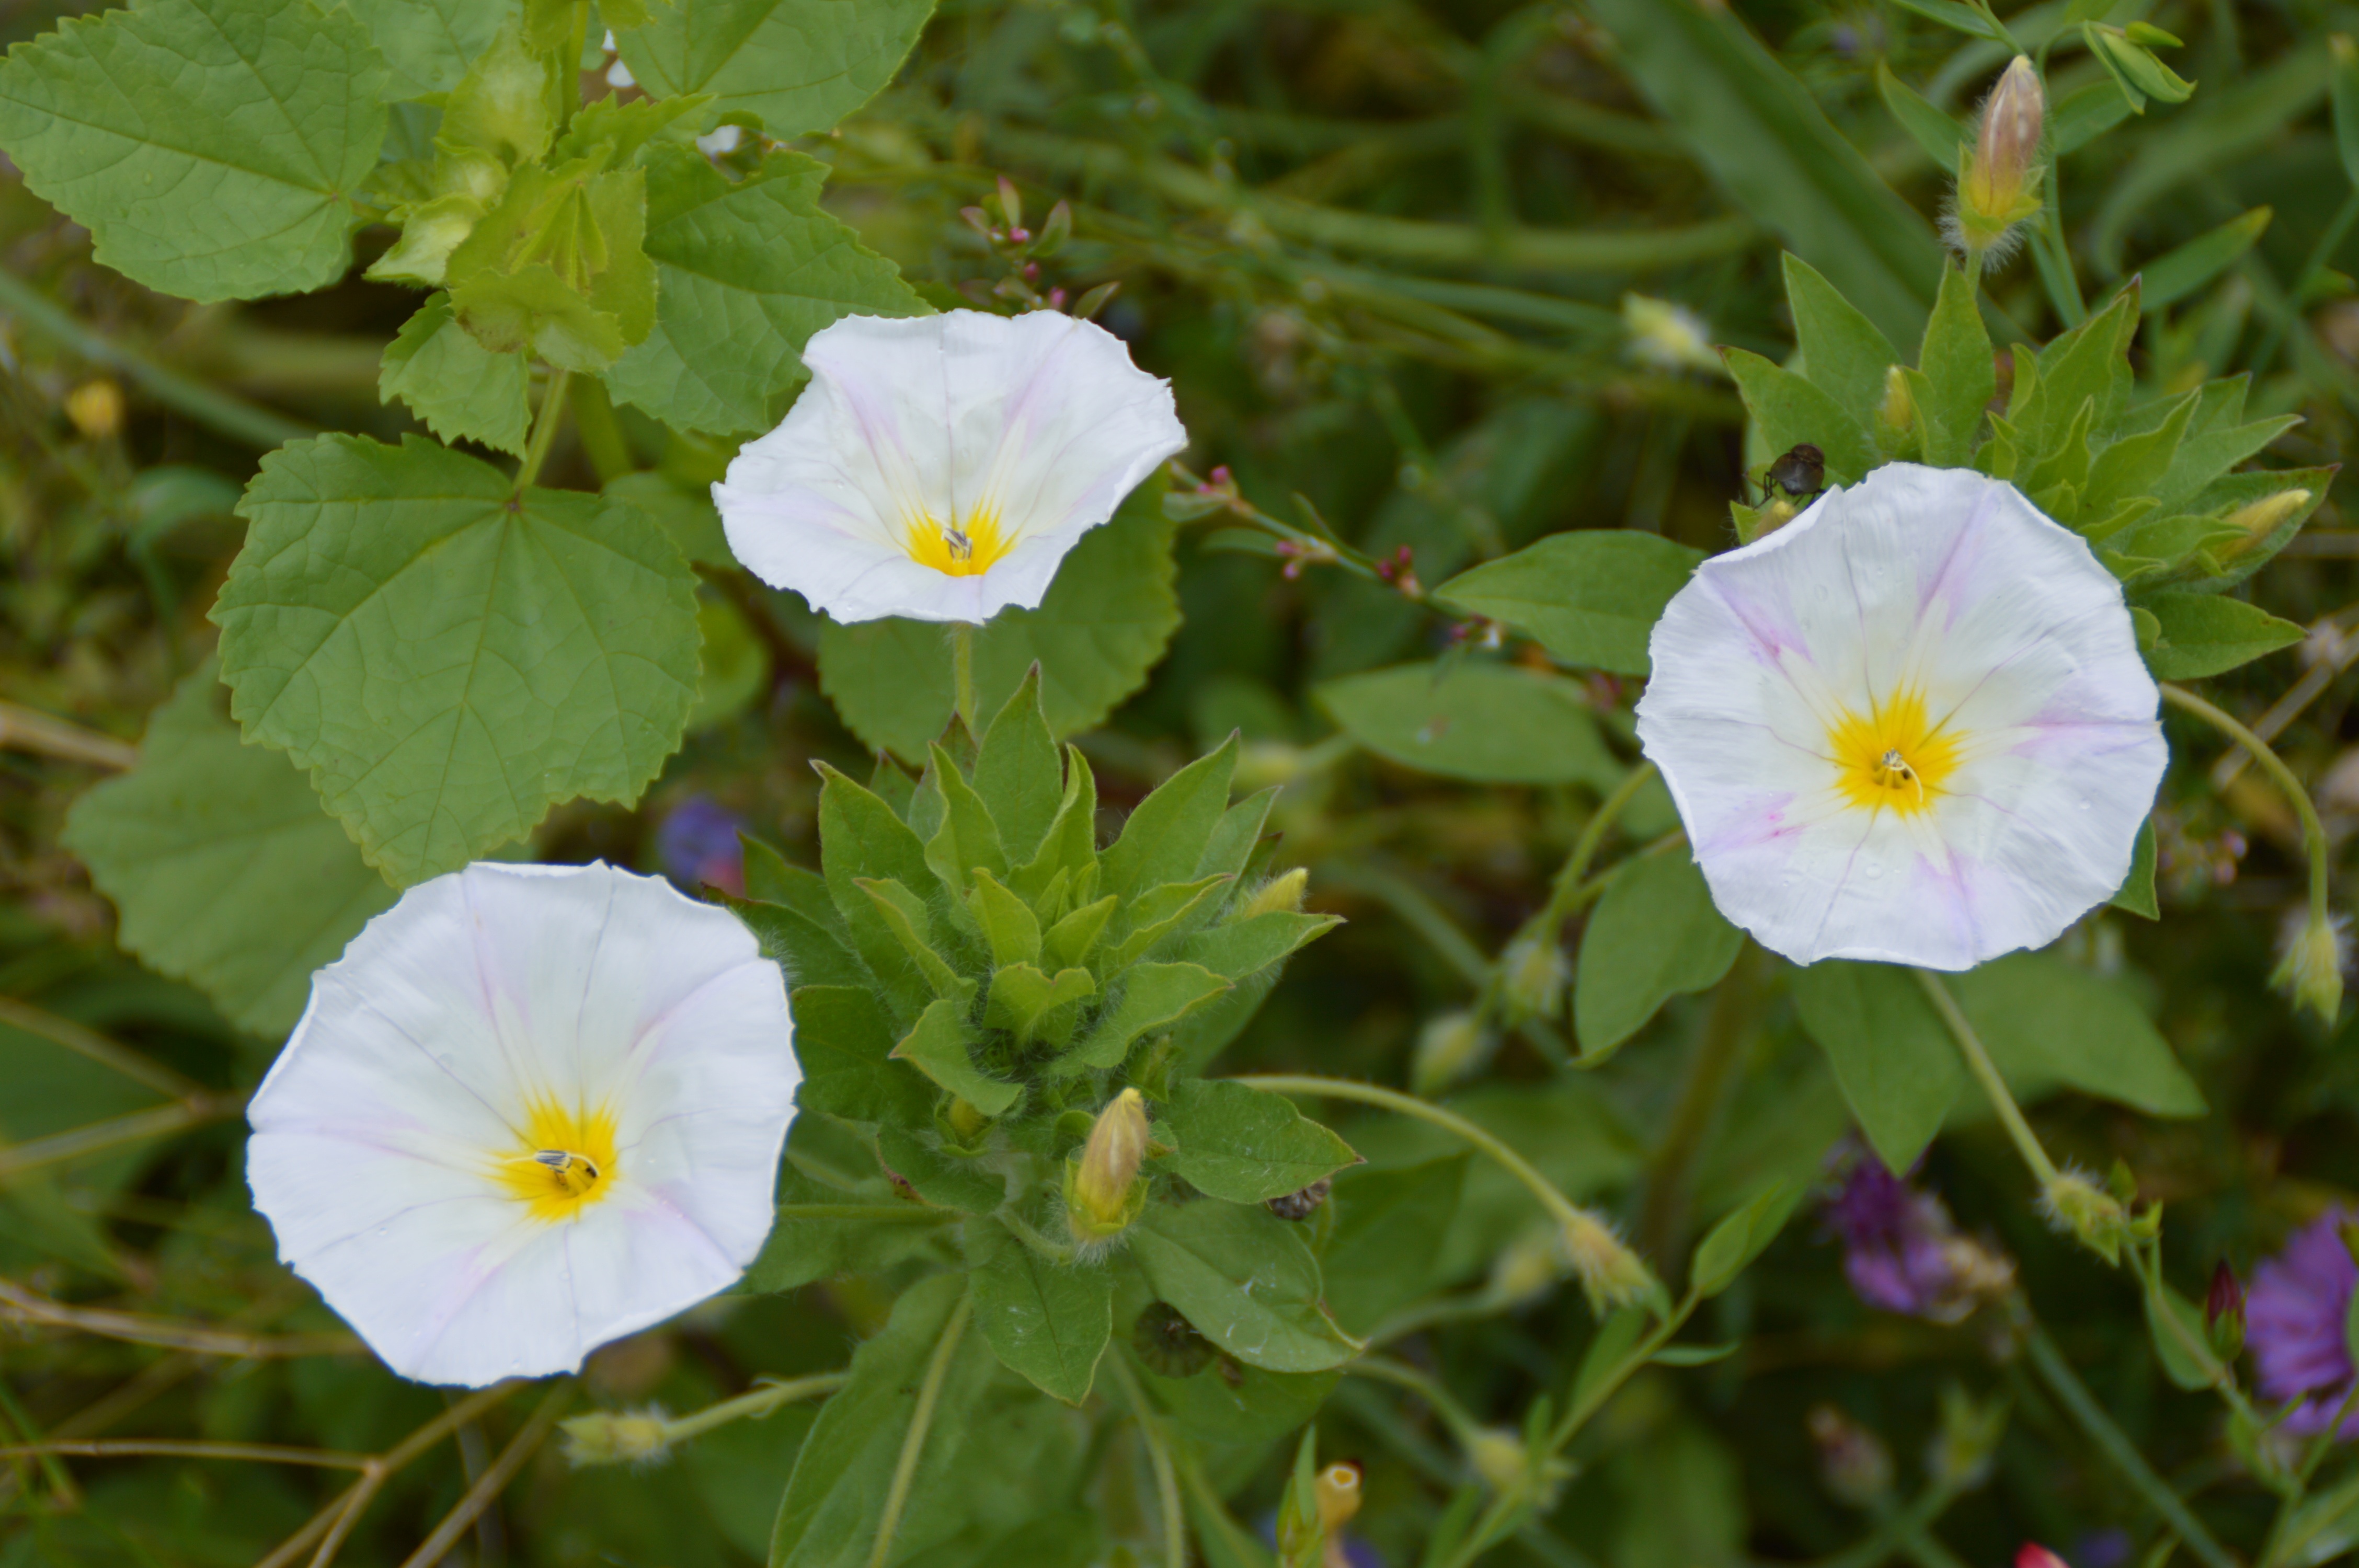
plant, white, flower, petal, bloom, botany, garden, flora, wildflower, flowers, morning glory, evening primrose, flowering plant, vetch, annual plant, land plant, morning glory family, beach moonflower, pinkladies